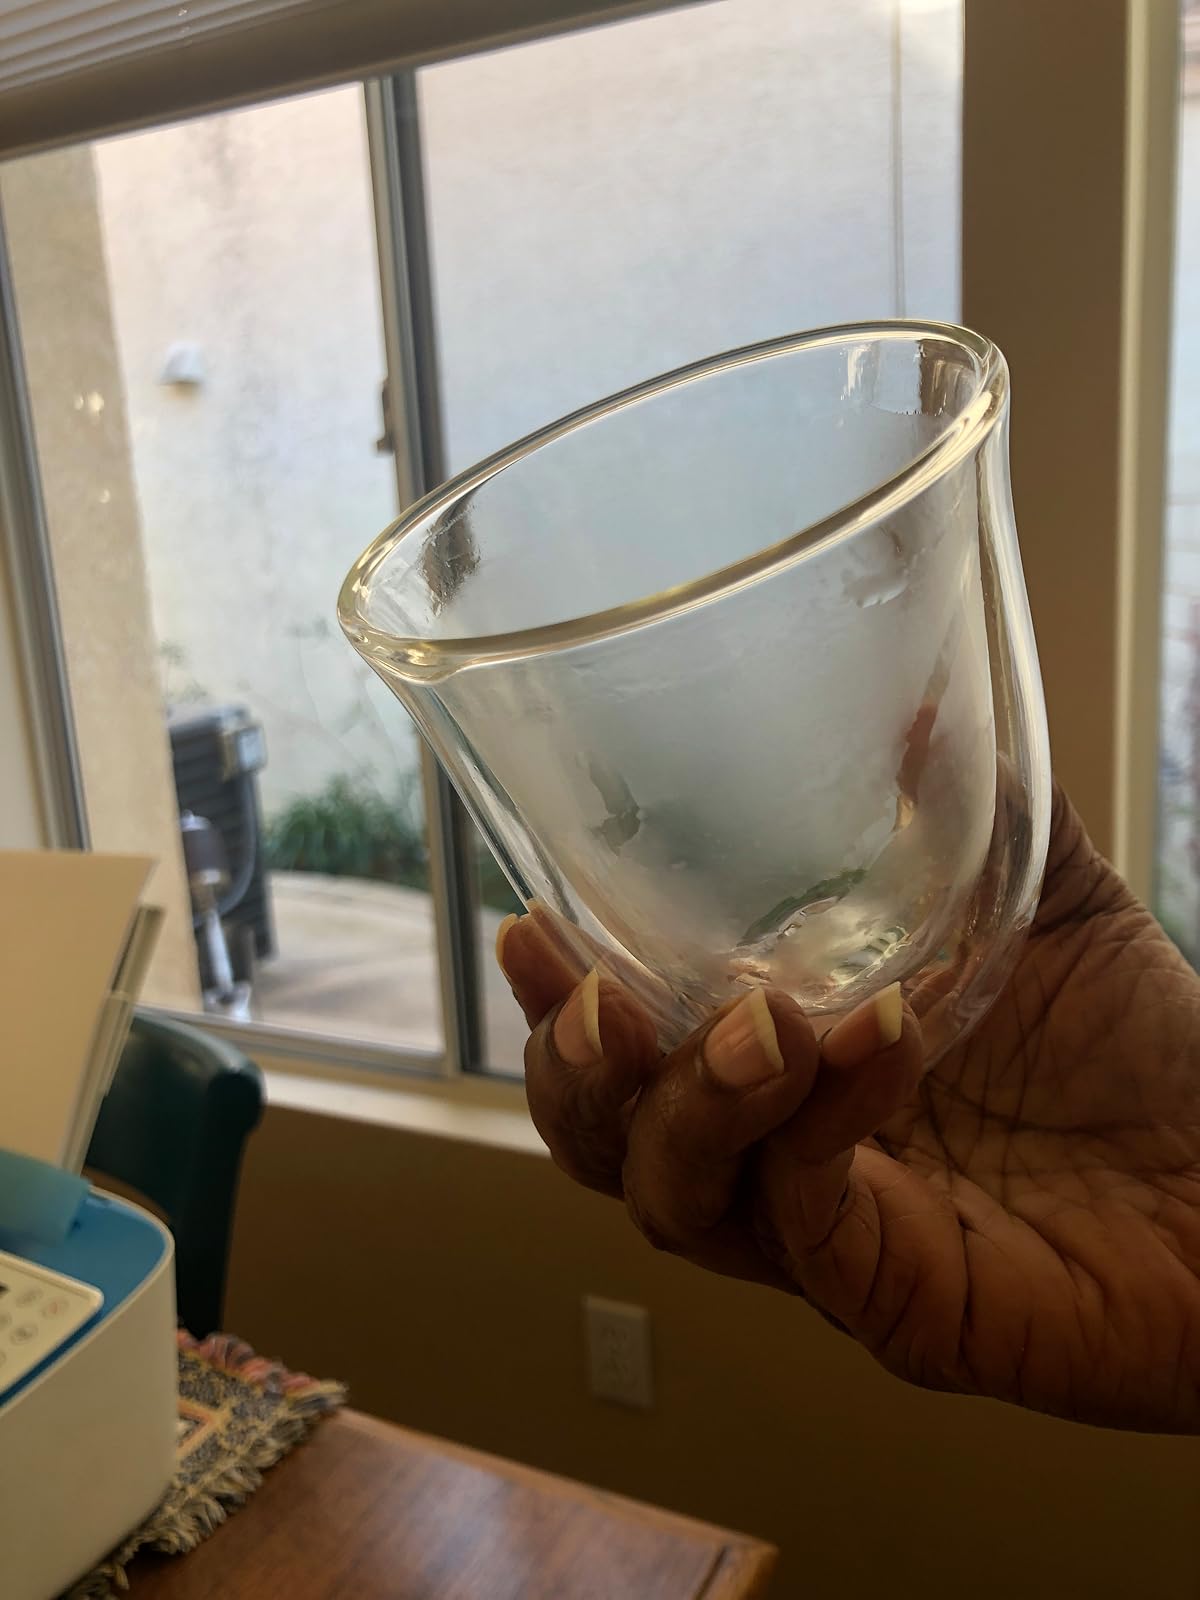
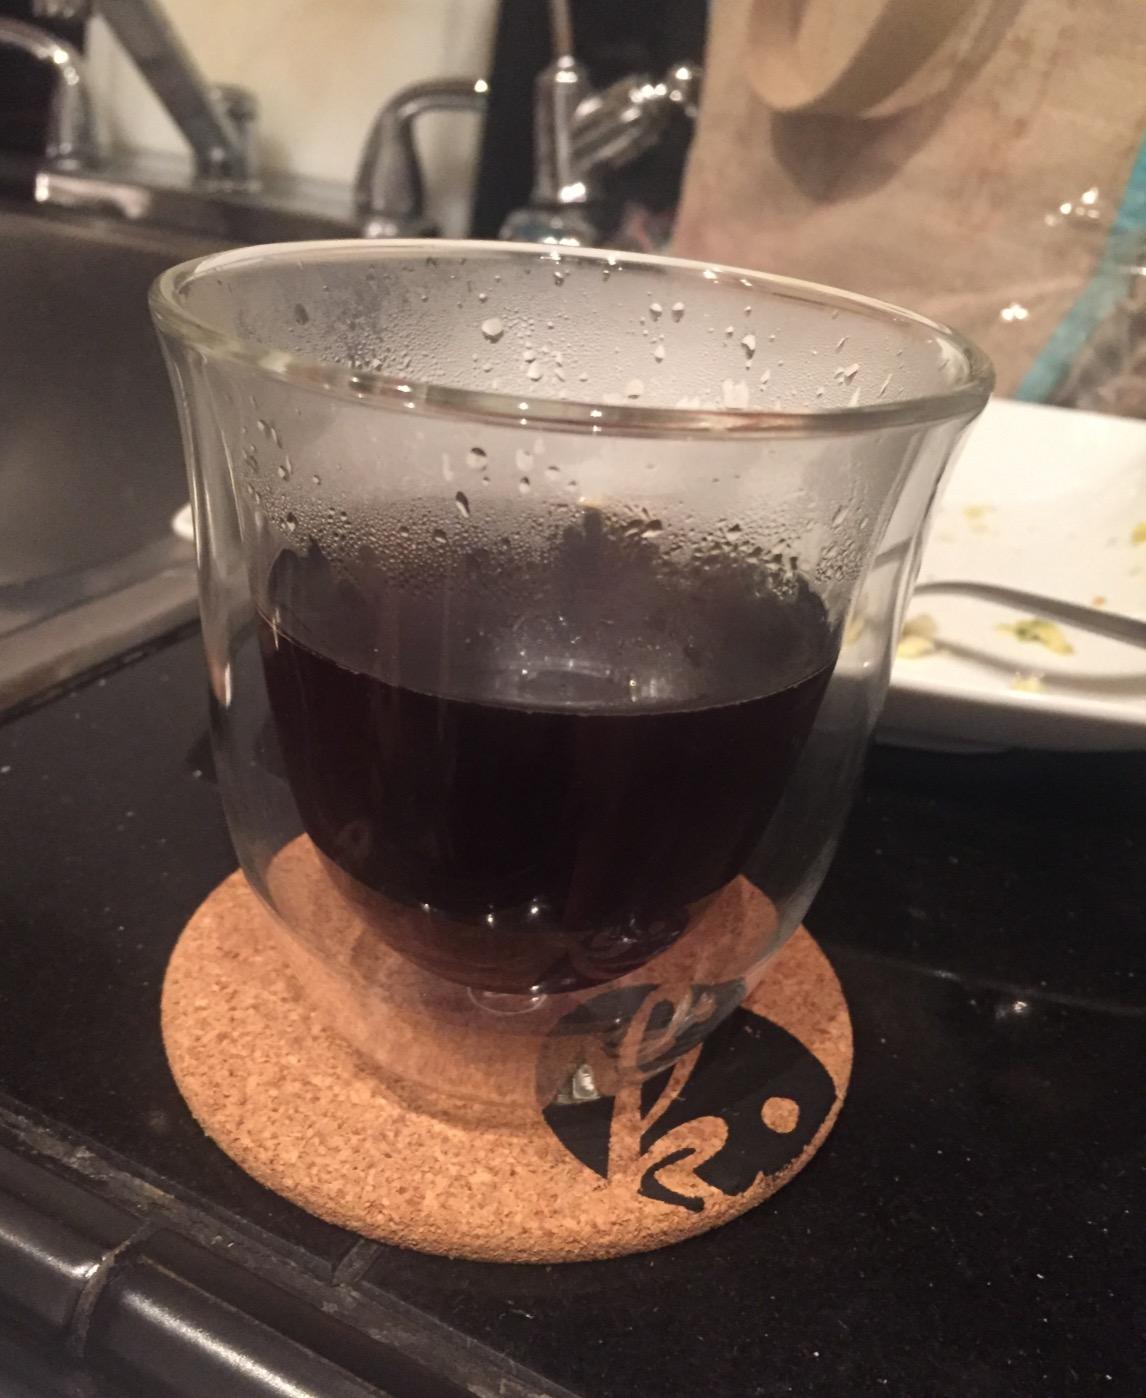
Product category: items_mug
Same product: yes